Thai kites

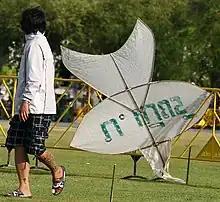
A traditional "chula" kite

Kites have been popular in Thai society for a long time. Since the Sukhothai period, King Ramkamhaeng fully supported kite flying, so kites became a main part of Thai culture. There was also evidence that King Rama V (1868-1910) of the Rattanakosin kingdom enjoyed kite flying very much so the formal competition of kite flying was firstly created in his reign. The famous venue for kite flying in Thailand is Sanam Luang (Thai: สนามหลวง), royal turf, which has been used since 1855 in Bangkok.